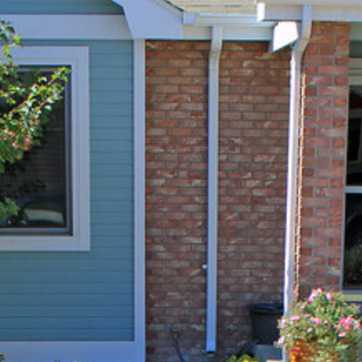
Material: brick